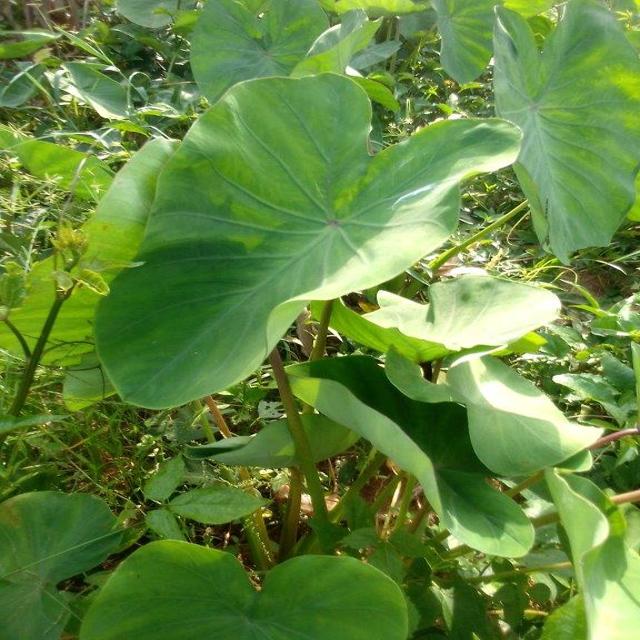
Label: Healthy